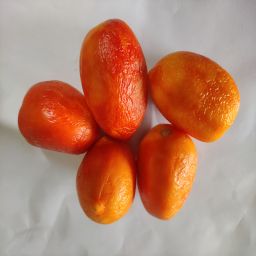
Crop: Tomato
Quality: Old